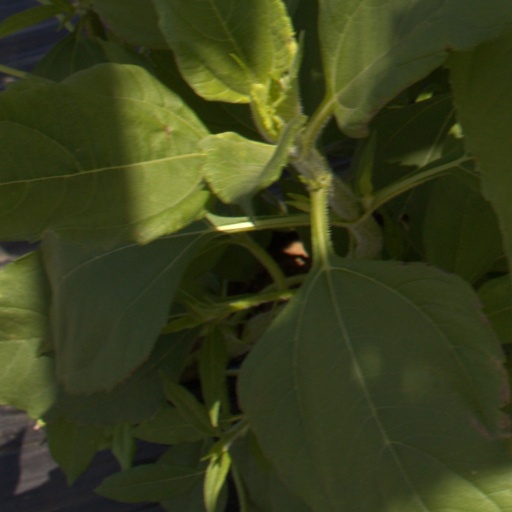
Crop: Jerusalem artichoke